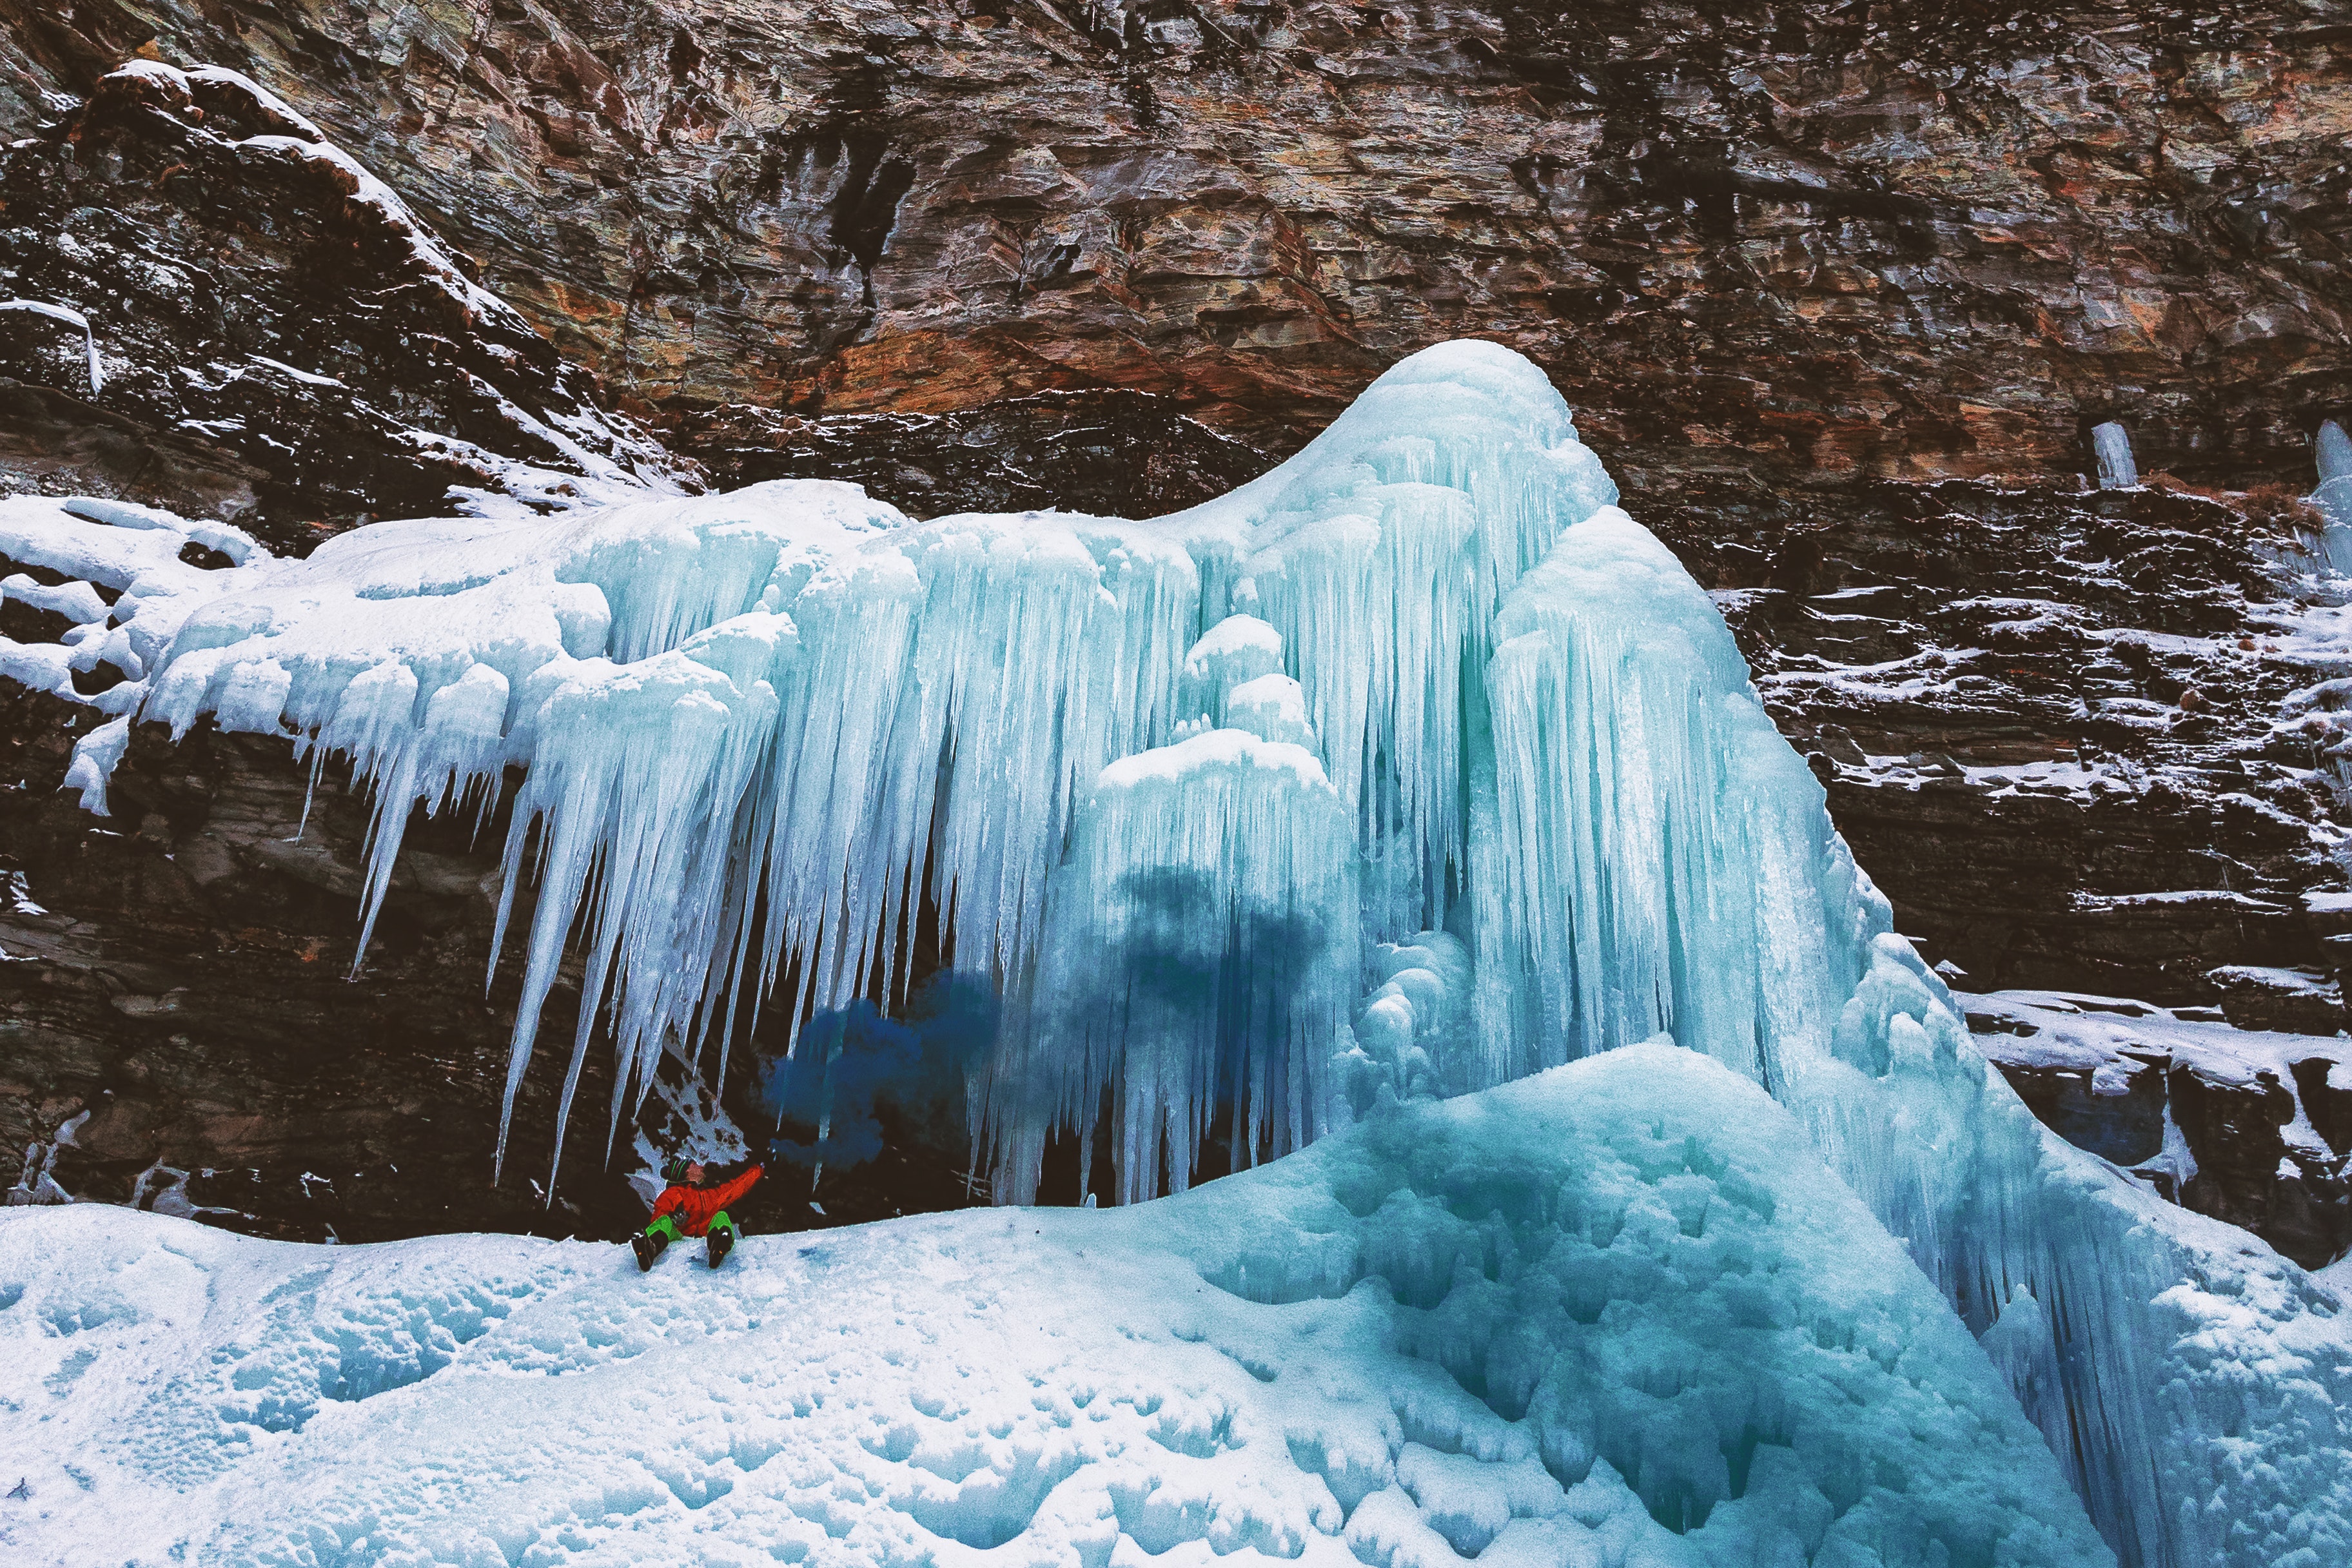
ice, freezing, winter, formation, glacial landform, glacier, snow, geological phenomenon, icicle, polar ice cap, melting, ice cap, glacial lake, iceberg, tree, adventure, watercourse, lake, arctic, recreation, cave, sea cave, ice cave, glacier cave, erosion